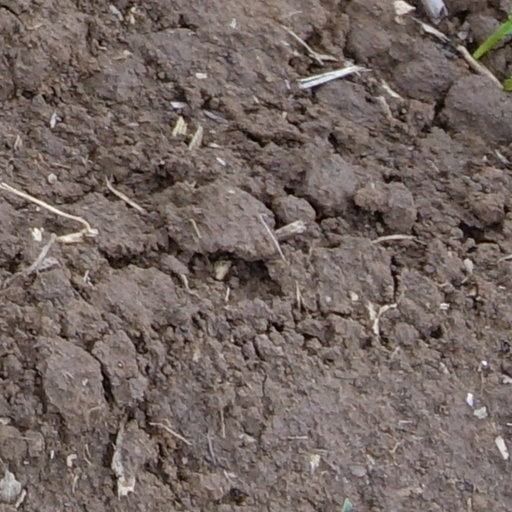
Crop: wheat